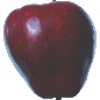
Label: red_delicious_apple